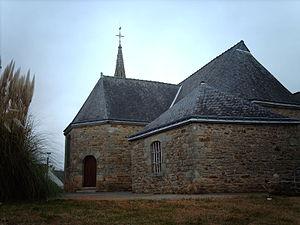
Ploeren [pleʁɛ̃] est une commune française située dans le département du Morbihan, en Bretagne. La ville, ancienne paroisse primitive qui englobait autrefois les territoires actuels d'Arradon et de l'Île-aux-Moines, est une des villes de la première couronne de Vannes.
La liste des églises du Morbihan recense de manière exhaustive les églises situées dans le département français du Morbihan. Il est fait état des diverses protections dont elles peuvent bénéficier, et notamment les inscriptions et classements au titre des monuments historiques.